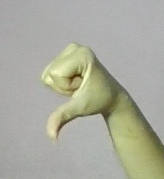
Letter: waw